Samuel Rosenthal

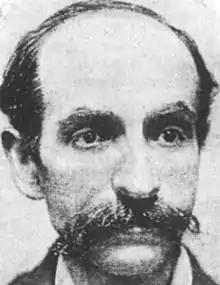

Samuel Rosenthal (7 September 1837 – 12 September 1902) was a Polish-born French chess player. Chess historian Edward Winter wrote, "He dedicated his life to chess-playing, touring, writing, teaching and analysing. Despite only occasional participation in first-class events, he scored victories over all the leading masters of the time (Anderssen, Blackburne, Chigorin, Mackenzie, Mason, Paulsen, Steinitz and Zukertort). He also acquired world renown as an unassuming showman who gave large simultaneous displays and blindfold séances, invariably producing a cluster of glittering moves."